Guoquan Road station

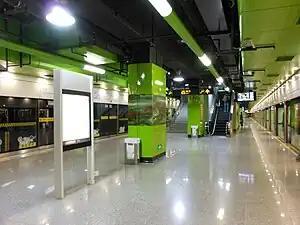
Station platform

Guoquan Road, is a station on Line 10 of the Shanghai Metro. It began operation on 10 April 2010. It is located at the intersection of Siping Road and Guoquan Road. It became an interchange station with Line 18 when the line opened on 30 December 2021.